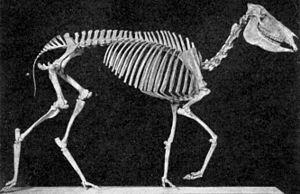
Hipparion est un genre éteint d'équidés, dont les restes fossiles sont connus en Amérique du Nord, en Europe, en Asie et en Afrique dans des terrains qui vont du milieu du Miocène au milieu du Pléistocène.